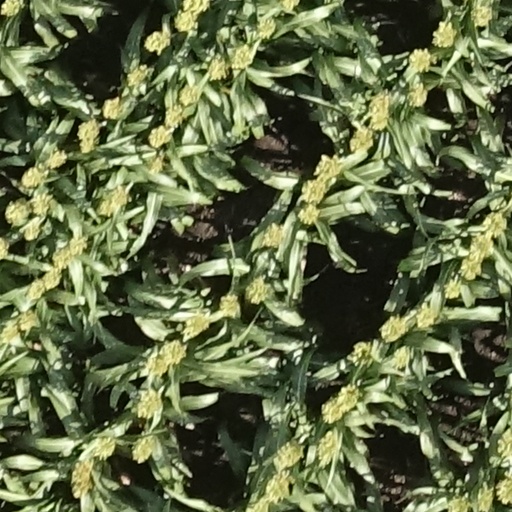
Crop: sorghum